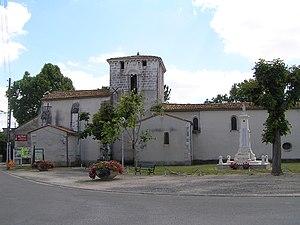
église de Guimps, prieuré St-Pierre, Charente, France
Guimps est une commune du sud-ouest de la France, située dans le département de la Charente.